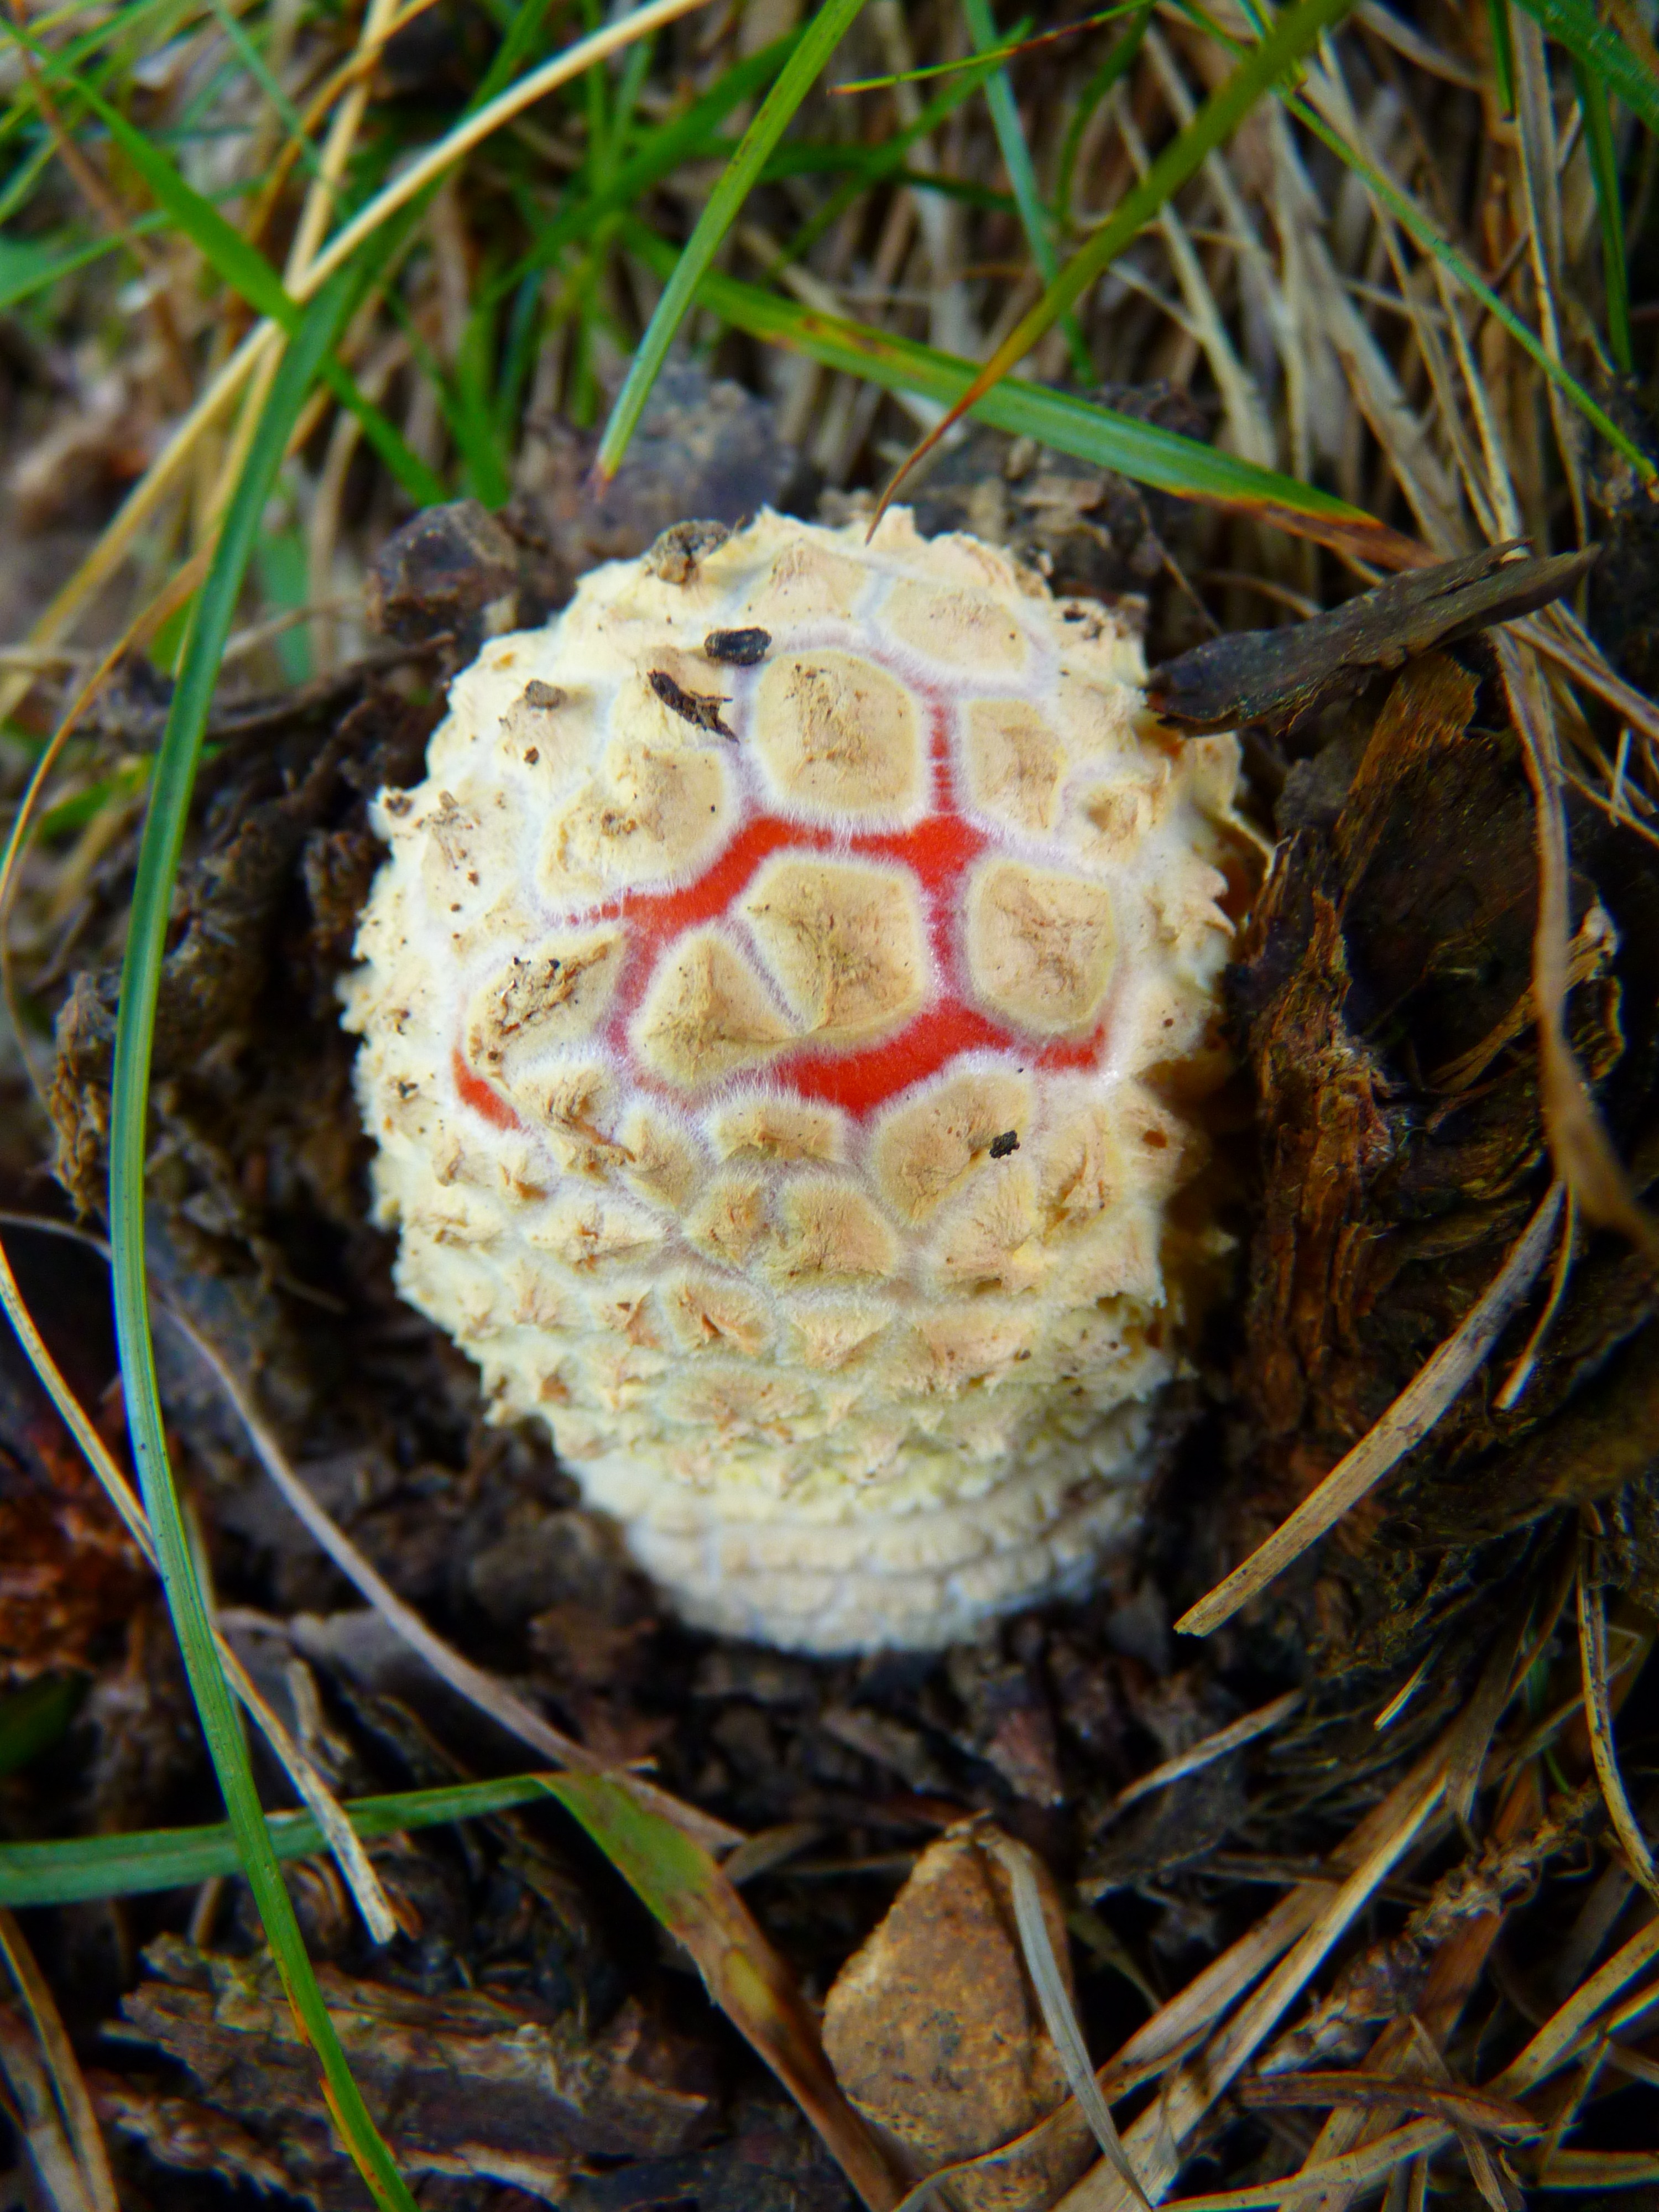
nature, leaf, flower, wildlife, small, autumn, soil, mushroom, flora, fauna, fungus, fly agaric, new, woodland, agaric, bolete, macro photography, matsutake, edible mushroom, agaricaceae, penny bun